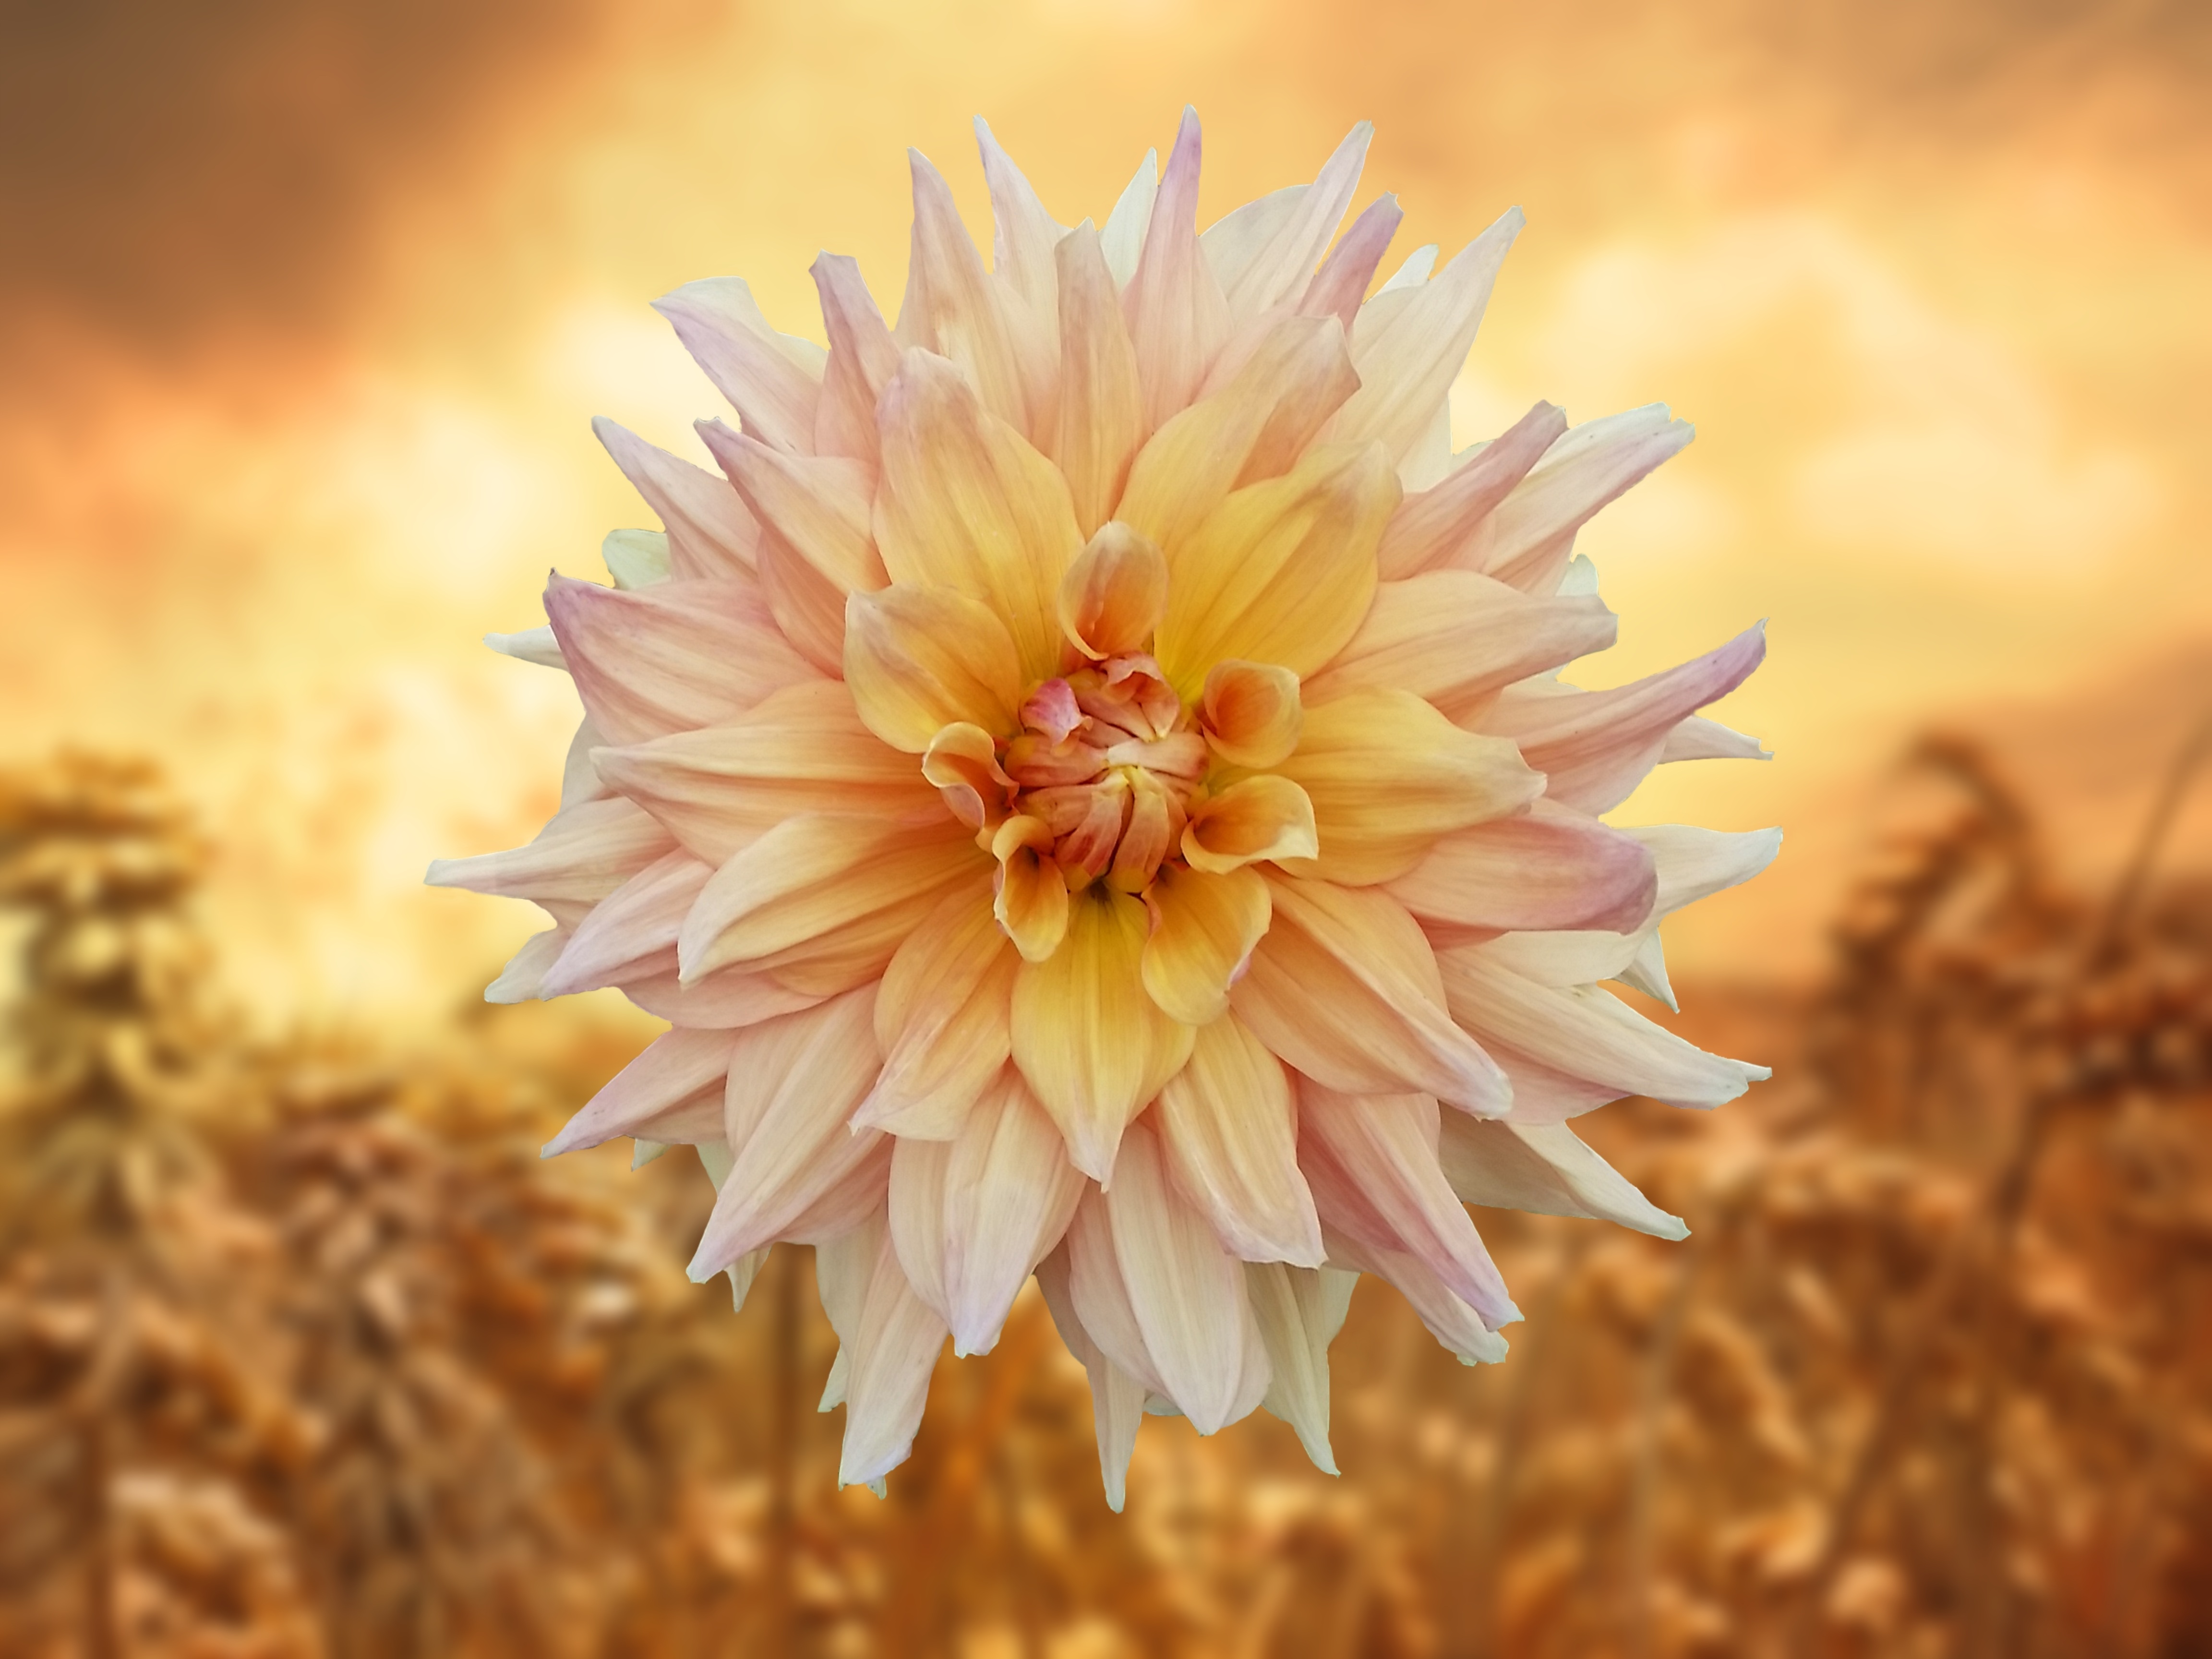
nature, blossom, plant, field, warm, sunlight, flower, petal, bloom, summer, orange, golden, autumn, yellow, close, flora, close up, beautiful, mood, macro photography, orange flowers, flowering plant, daisy family, yellow orange, grass family, plant stem, land plant